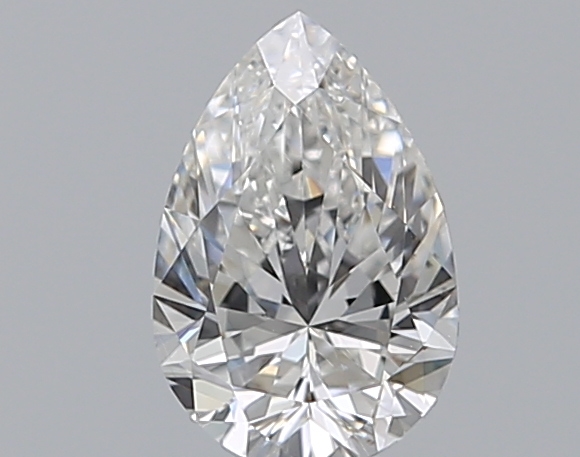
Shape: pear
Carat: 0.9
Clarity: VS2
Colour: F
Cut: GD
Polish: EX
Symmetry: VG
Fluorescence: N
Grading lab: GIA
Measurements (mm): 7.93 x 5.29 x 3.5